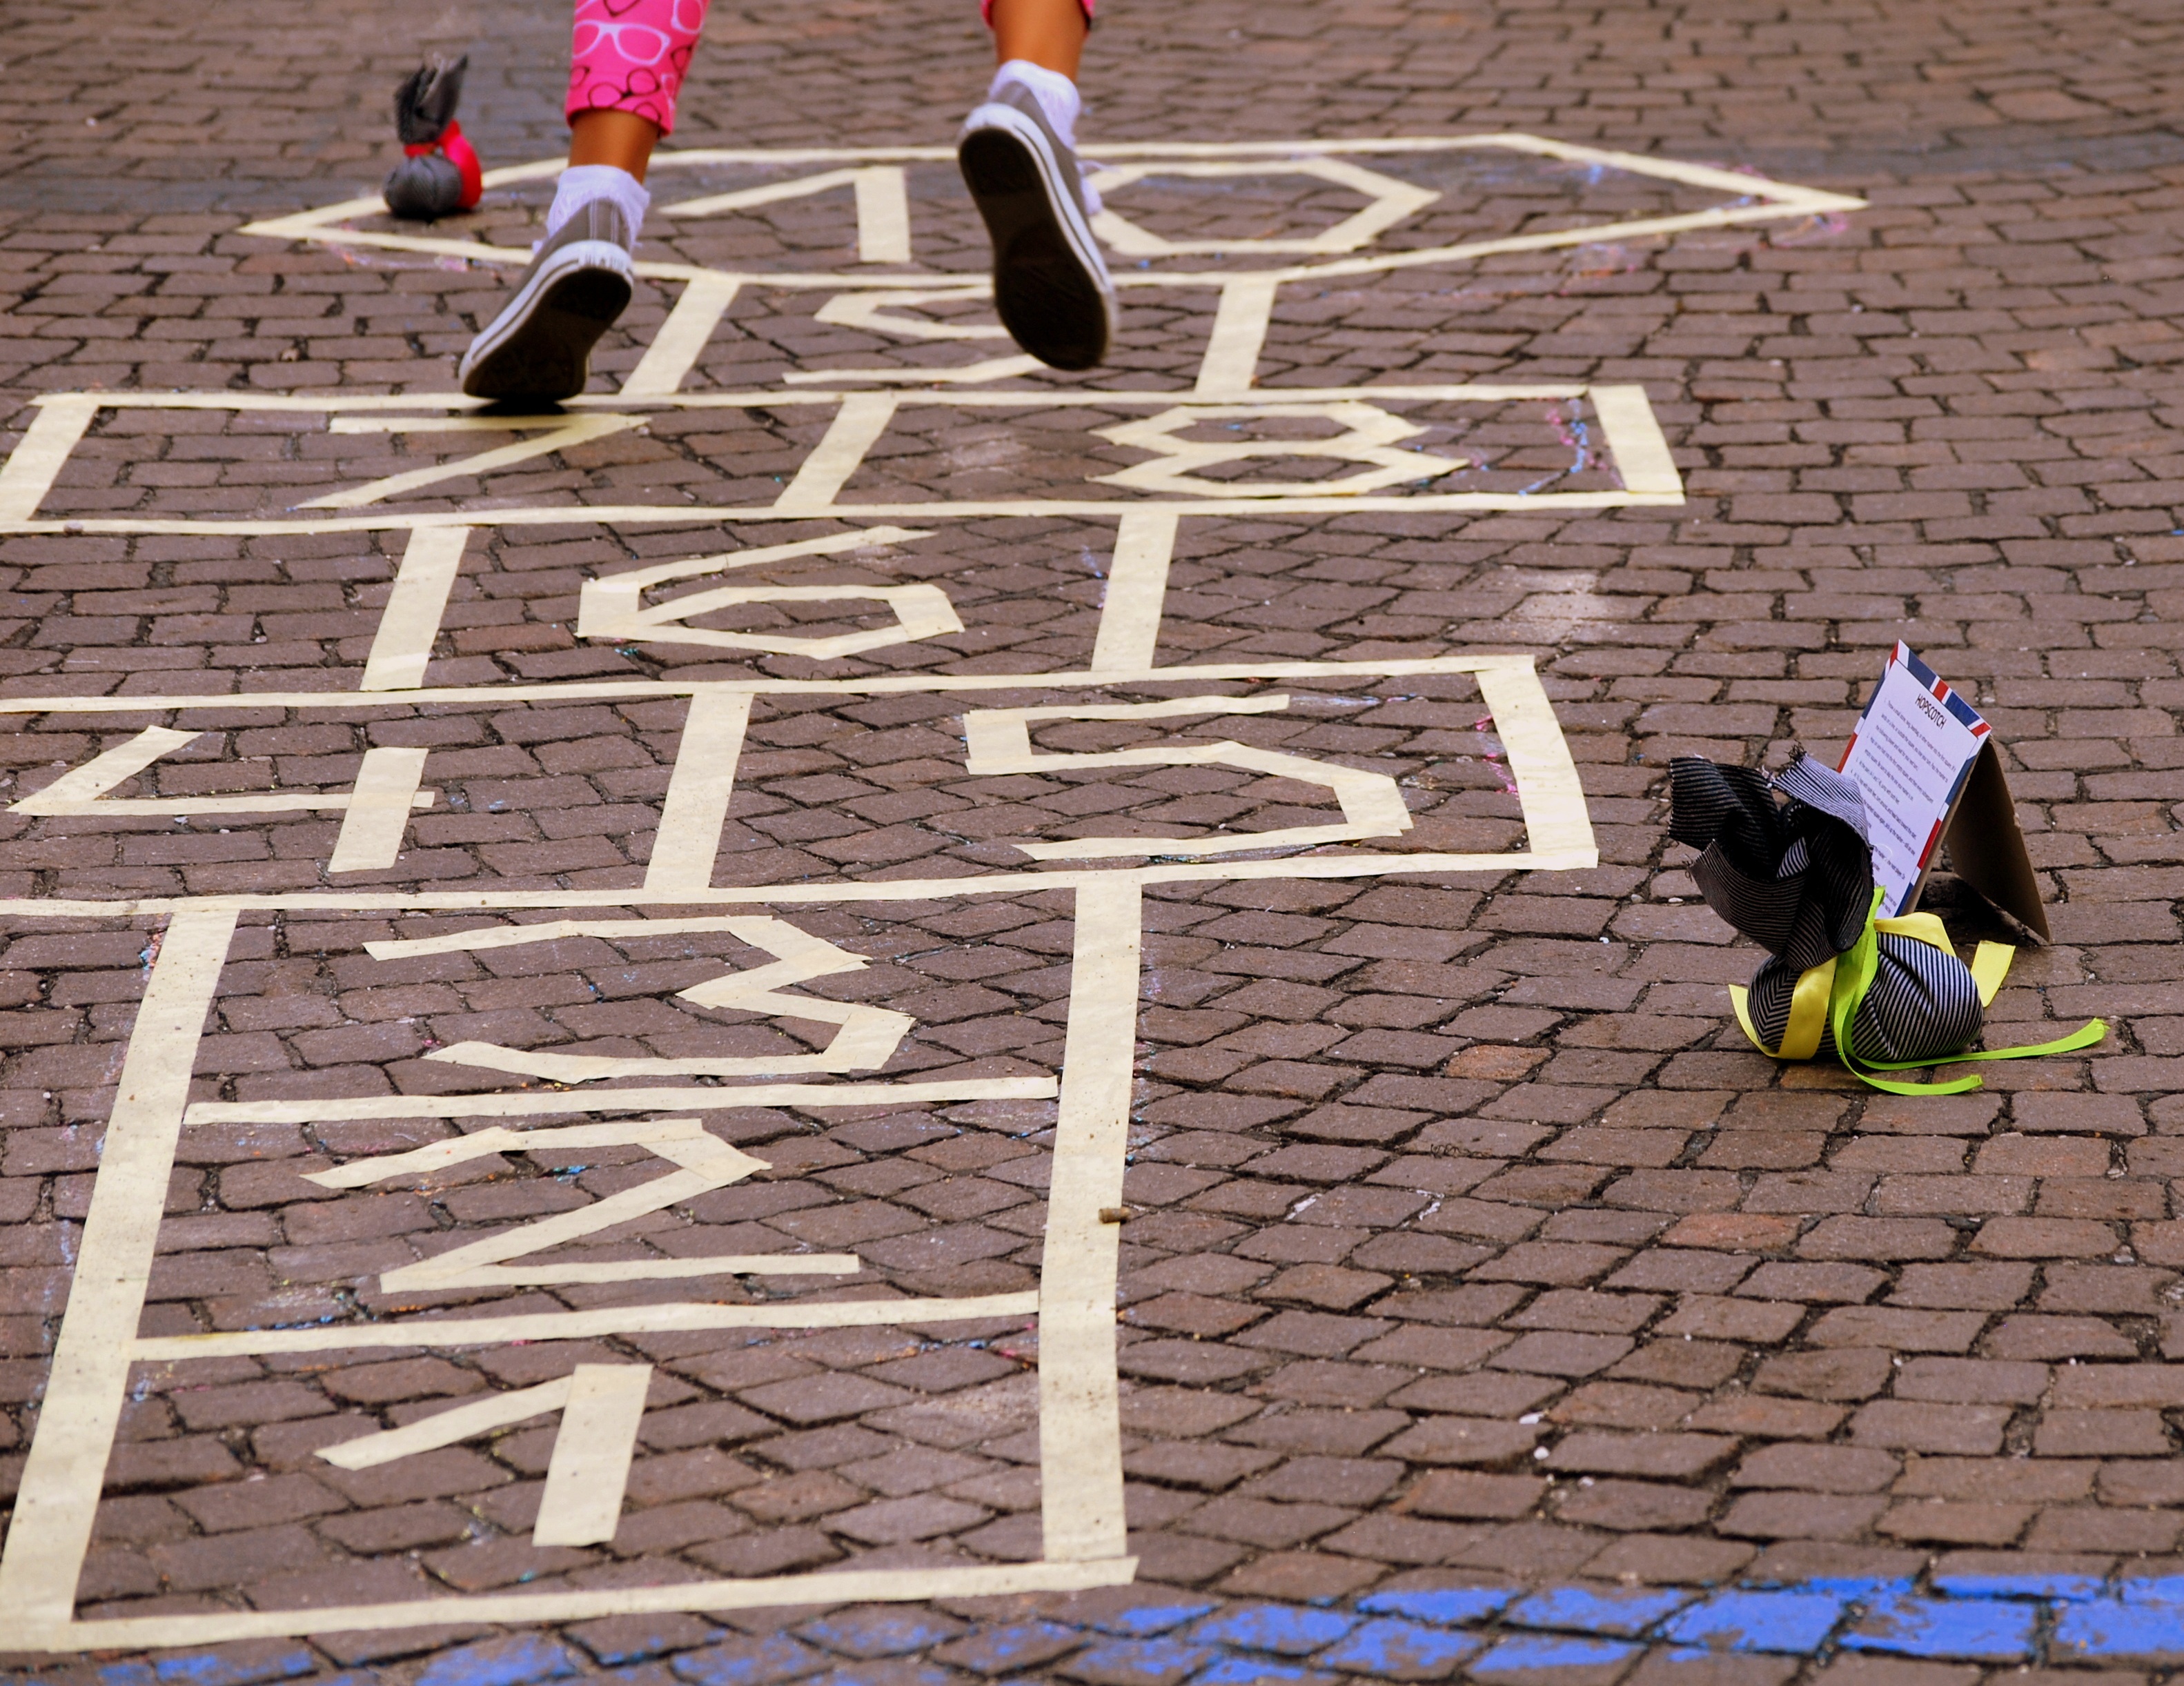
road, play, floor, roof, wall, jump, italy, toy, art, children, playground, verona, flooring, tocat, road surface, outdoor structure